Go Away from Me

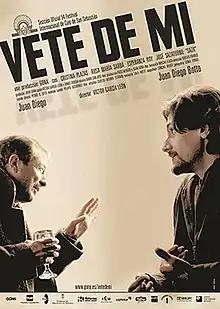
Theatrical release poster

Go Away from Me is a 2006 Spanish film directed by Víctor García León which stars Juan Diego and Juan Diego Botto alongside Cristina Plazas, Rosa María Sardá, Esperanza Roy and José Sazatornil. It was produced by Juan Gona. García León co-wrote the screenplay with Jonás Trueba. The film received two Goya Award nominations, winning one award (Best Actor).